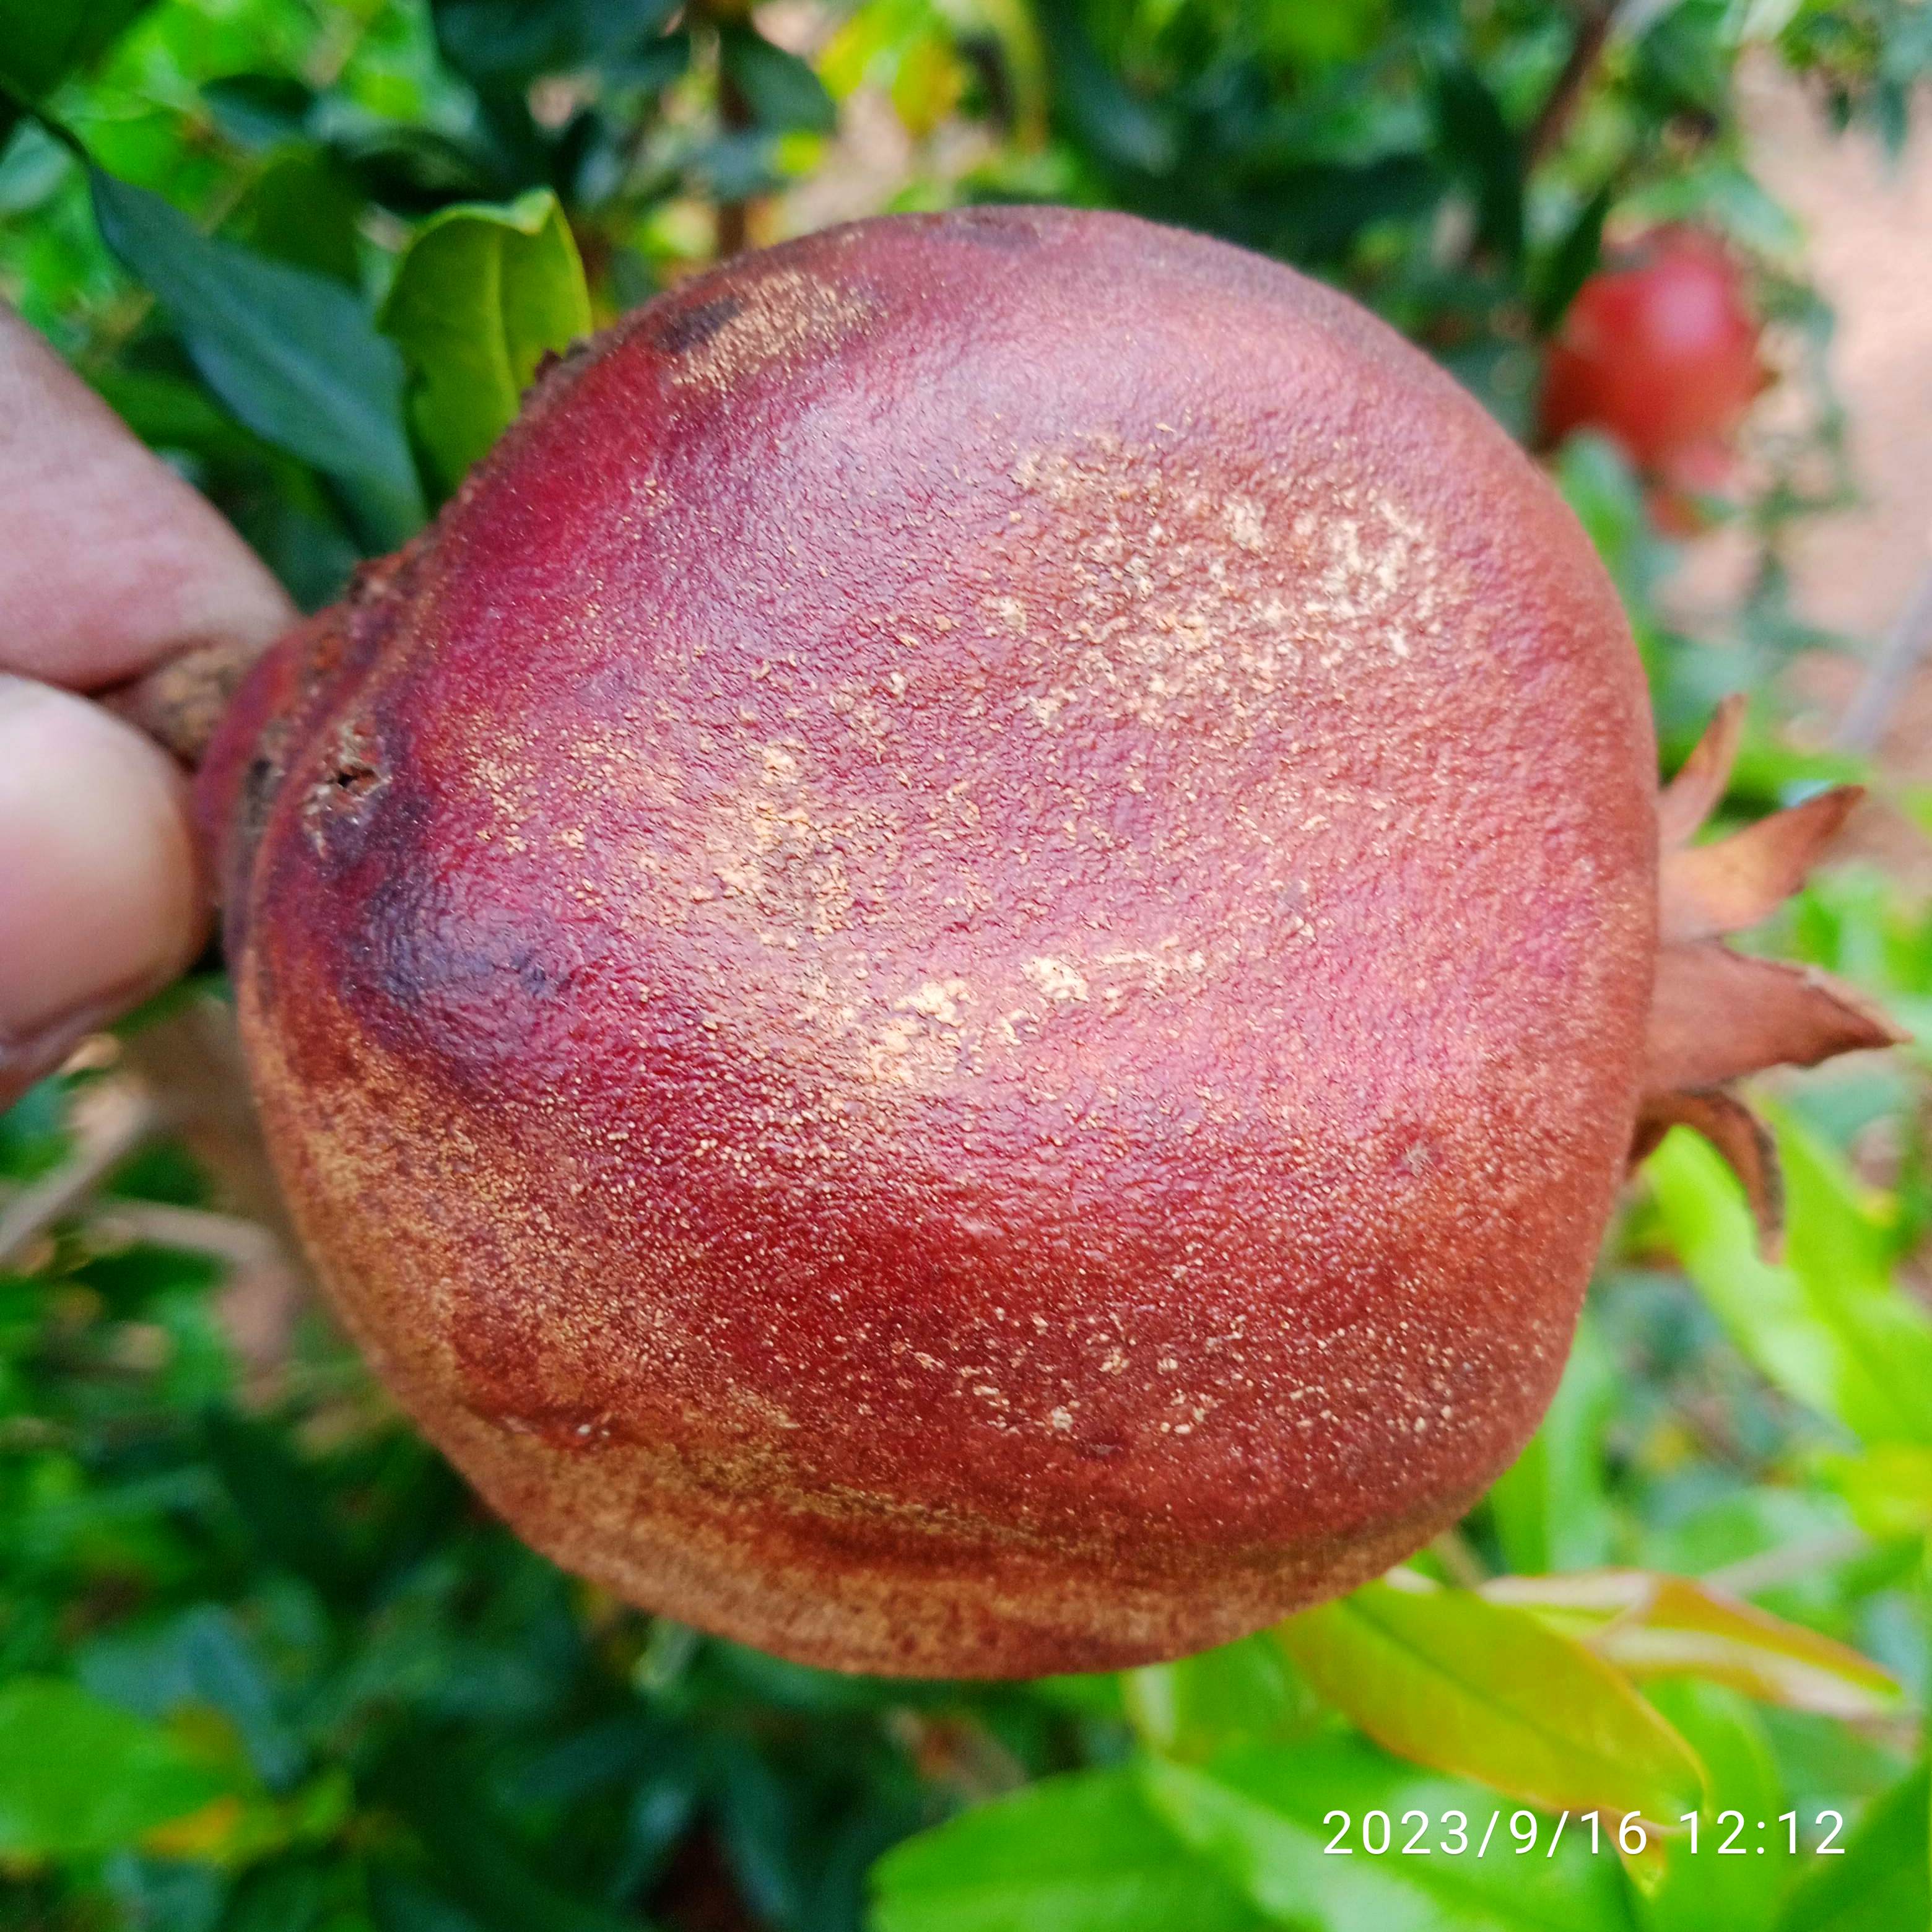
Label: Alternaria